Alzar School

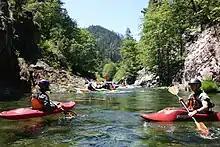
Alzar School students on Clear Creek, in northern California

Alzar School is a semester school based in Cascade, Idaho, and Patagonia, Chile, that serves high school sophomores and juniors. For either a fall or spring semester 35-45 students from all across the world join Alzar School for a fully accredited semester of high school. It is built upon the "Six Foundations" of Academics, Leadership Training, Outdoor Adventure, Cultural Exchange, Service Learning, and Environmental Stewardship. The school is accredited by the Northwest Accreditation Commission which is an accreditation division of AdvancED.